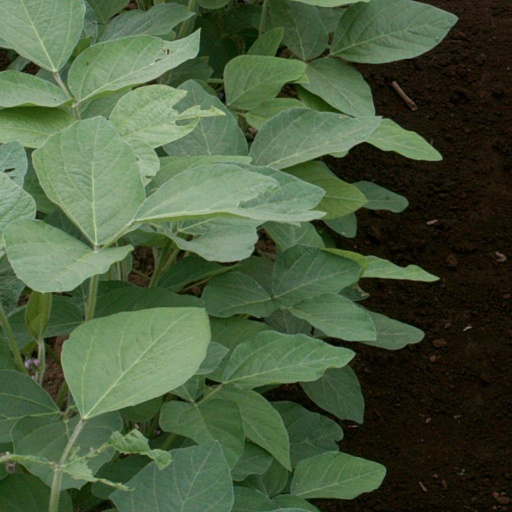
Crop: soybean